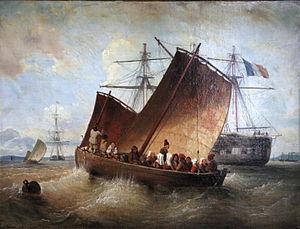
La barque de Plougastel
Plougastel-Daoulas est une ville du département du Finistère, dans la région Bretagne, en France. Ses habitants sont appelés les Plougastels et pour les femmes, on utilise le mot breton Plougastellenn.
Ferdinand Victor Perrot est un peintre de marine, né en 1808 à Paimbœuf et décédé en 1841 à Saint-Pétersbourg.